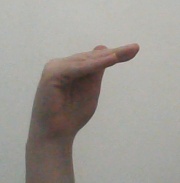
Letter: khaa